Genesis Drum and Bugle Corps

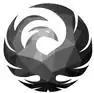
Genesis logo

In its inaugural season, Genesis surprised many when it premiered at home in Texas. The corps then toured in Illinois, Michigan, Pennsylvania, and Ohio en route to the DCI Open Class World Championships in Michigan City, Indiana where the corps placed 9th in Open Class.